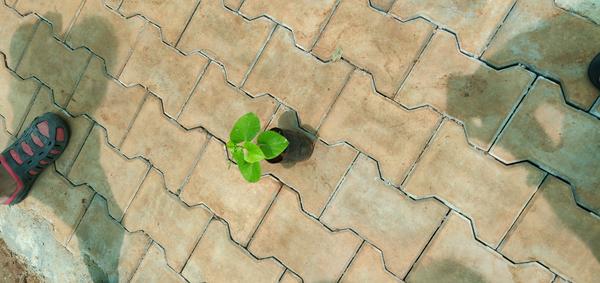
Plant: Amruta_Balli